Seoul Infernal

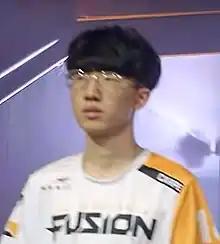
Carpe had been with the team since its inaugural season.

Philadelphia opened their inaugural season with a 3–2 victory over the Houston Outlaws on January 11. On January 25, Philadelphia upset the undefeated New York Excelsior, which marked New York's only loss in Stage 1. During the Stage 2 playoffs, the team defeated the Stage 1 champions London Spitfire in the semifinals, though they lost to the New York Excelsior, 3–2, in the stage finals. The team then missed both the Stage 3 and 4 playoffs. They claimed the sixth seed in the season playoffs They defeated the Boston Uprising in the quarterfinals, 2 games to 1. They then faced the three-time stage champions Excelsior, who the Fusion defeated 2 games to 0, which sent them to the Grand Finals. They faced the Spitfire in the Grand Finals; the Spitfire defeated the Fusion 2 games to 0.